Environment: lab
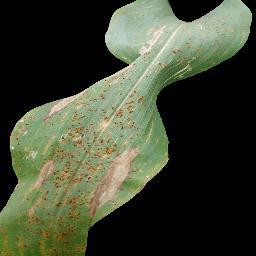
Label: common_rust